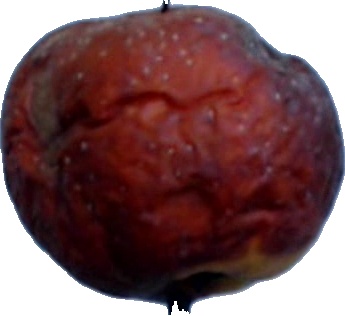
Label: apple_rotten_1